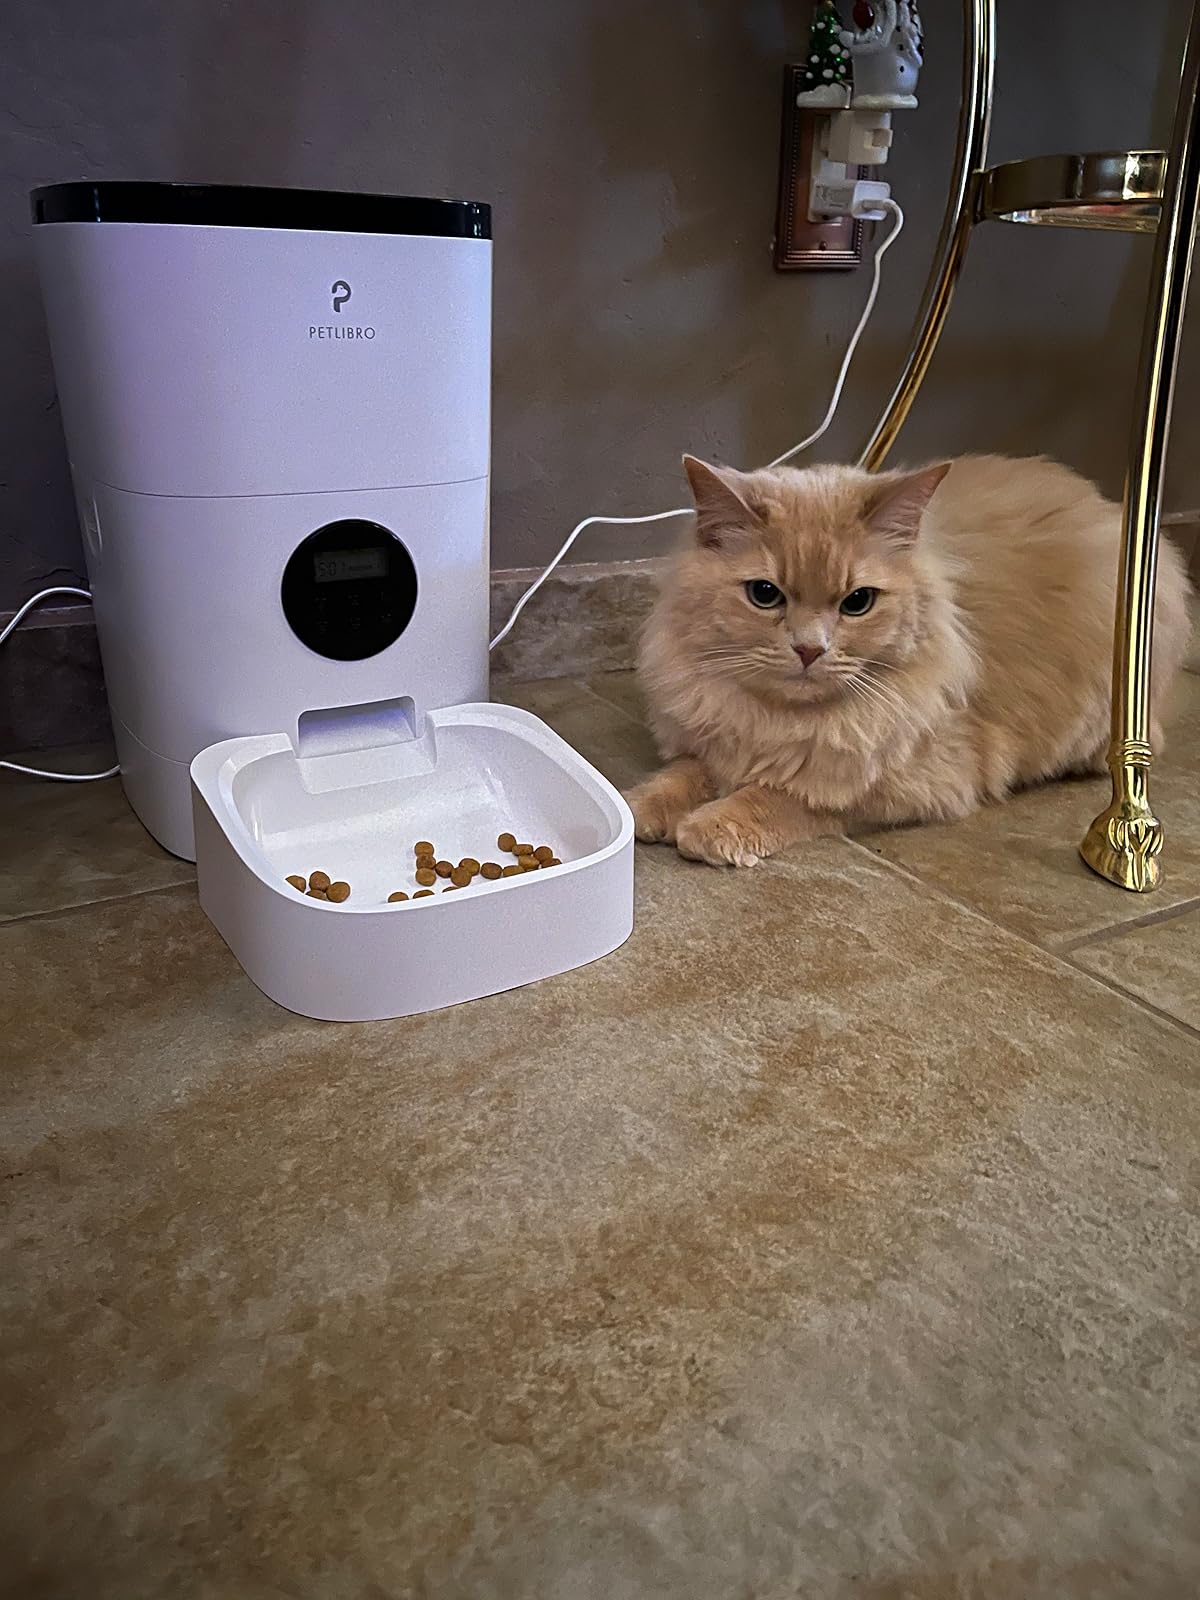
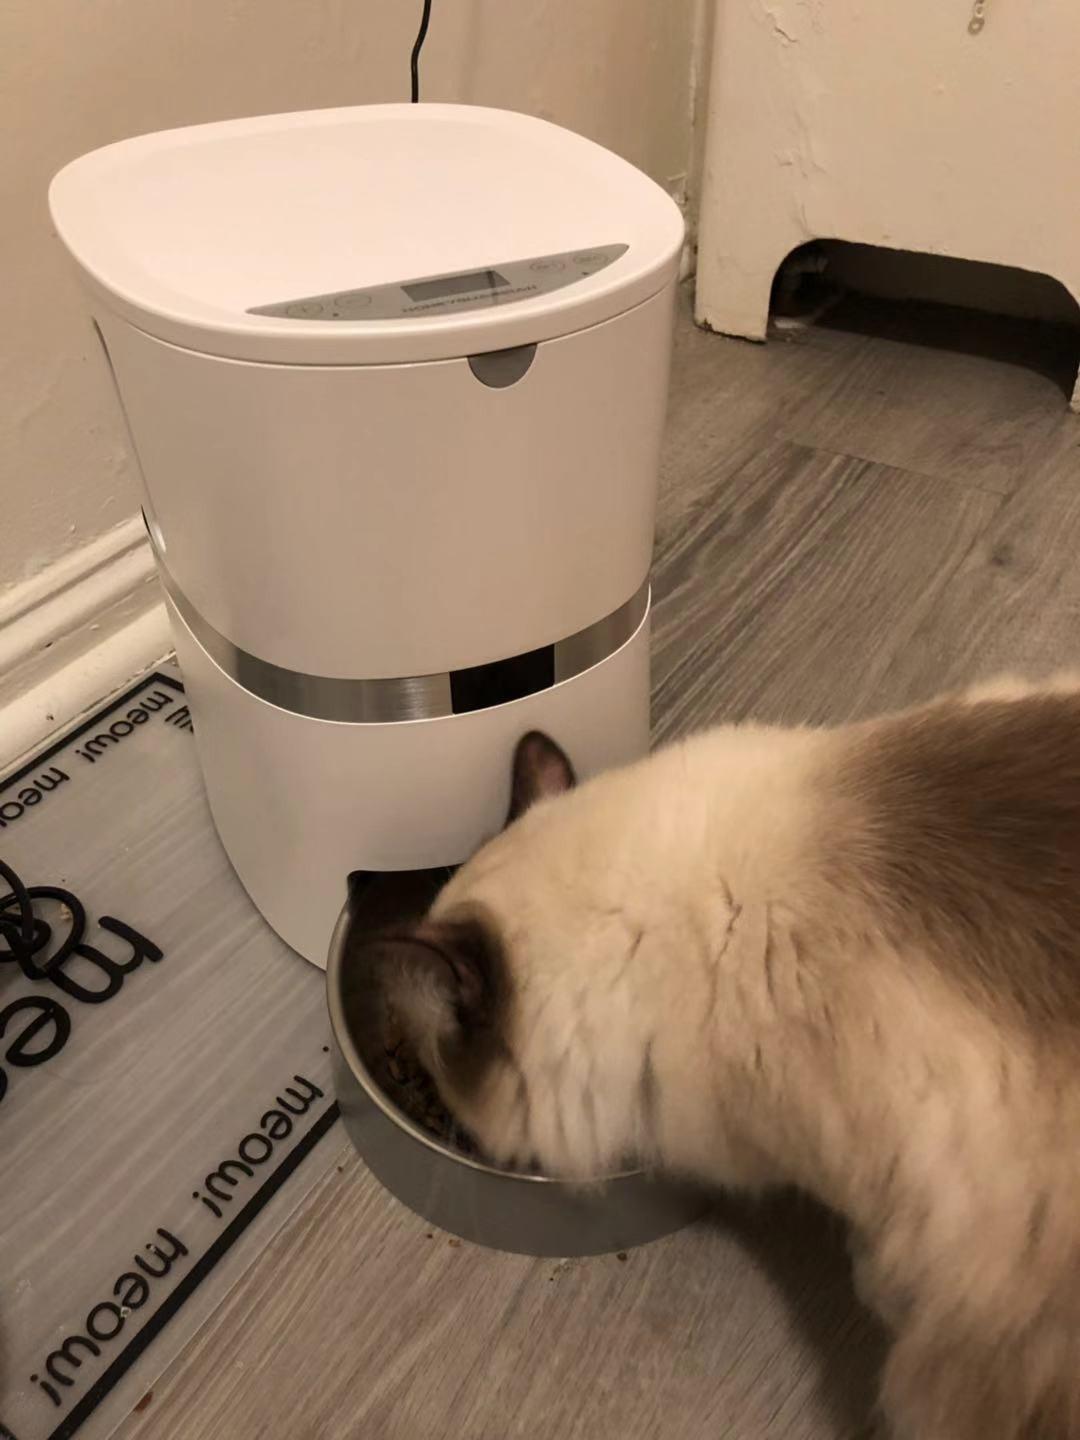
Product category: items_feeder
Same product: no